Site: brandenburg
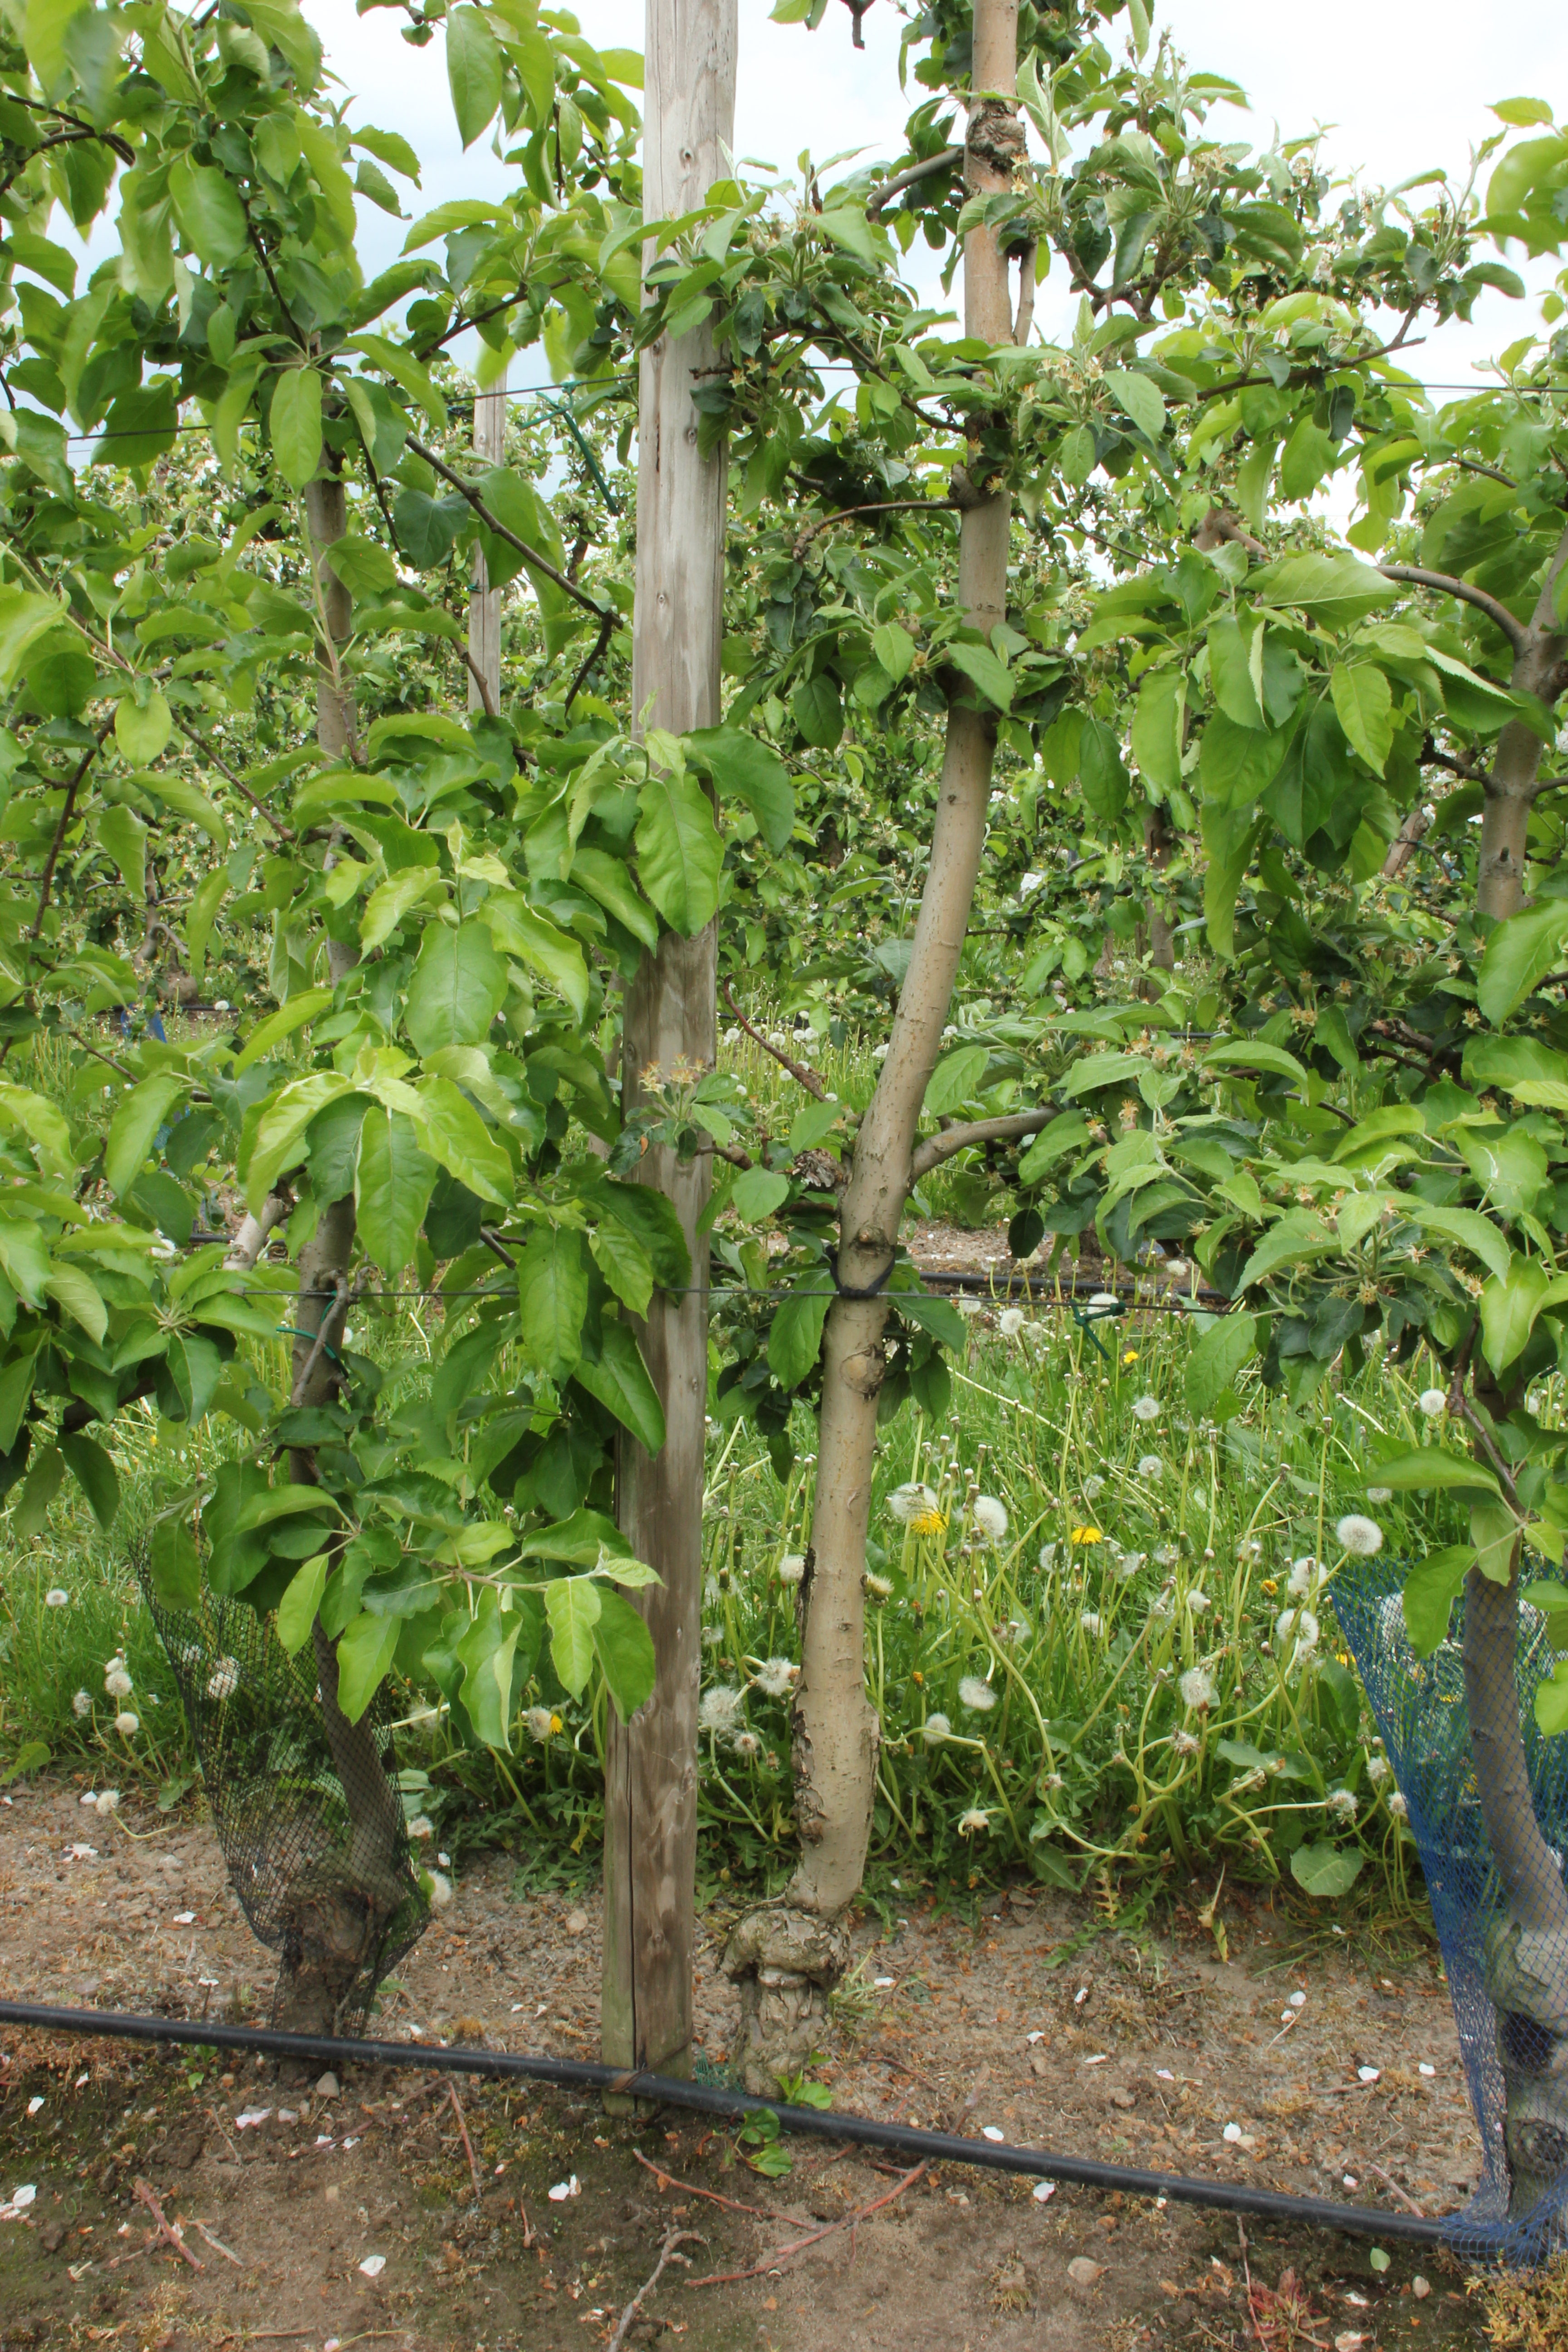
Growth stage (BBCH 67): Flowering